Godwinns

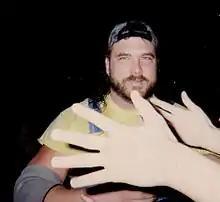
Mark Canterbury as Henry O. Godwinn in 1995

Canterbury had joined the WWF in late 1994 and been repackaged with a “Hog Farmer” gimmick and renamed “Henry O. Godwinn”. Canterbury first worked as a heel with the Million Dollar Corporation under Ted DiBiase’s management and then later as a face after being kicked out of the stable.